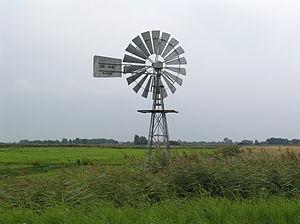
Cet article recense les moulins à vent de la province de Frise, aux Pays-Bas.